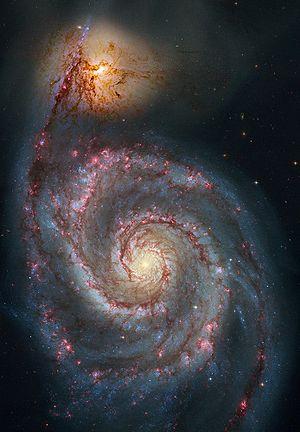
L'erreur scientifique consiste en un raisonnement ou une procédure ne respectant pas un ensemble de règles reconnues par la communauté scientifique. À la différence de la fraude scientifique, elle est involontaire. Elle se retrouve dans tous les domaines des sciences sous de multiples formes. Les erreurs scientifiques doivent aussi être distinguées des idées reçues du moins toutes celles qui ne sont pas partagées par une partie de la communauté scientifique.
Ces listes de galaxies présentent le dénombrement des galaxies notables selon différents critères.
Les galaxies de Seyfert sont des galaxies spirales caractérisées par un noyau extrêmement brillant et compact. D'une brillance de surface très élevée, leur noyau représente l'une des plus grandes sources de rayonnement électromagnétique connues de l'Univers, possiblement liée au trou noir supermassif en leur centre. Ces galaxies présentent des émissions fortes dans les domaines radio, ultraviolet, infrarouge et rayons X du spectre électromagnétique. Elles représenteraient plus de 5 % de l'ensemble des galaxies de l'univers observable.